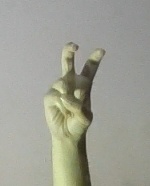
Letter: toot